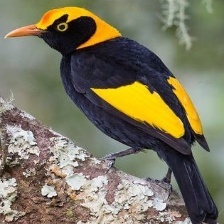
Species: REGENT BOWERBIRD
Scientific name: SERICULUS CHRYSOCEPHALUS